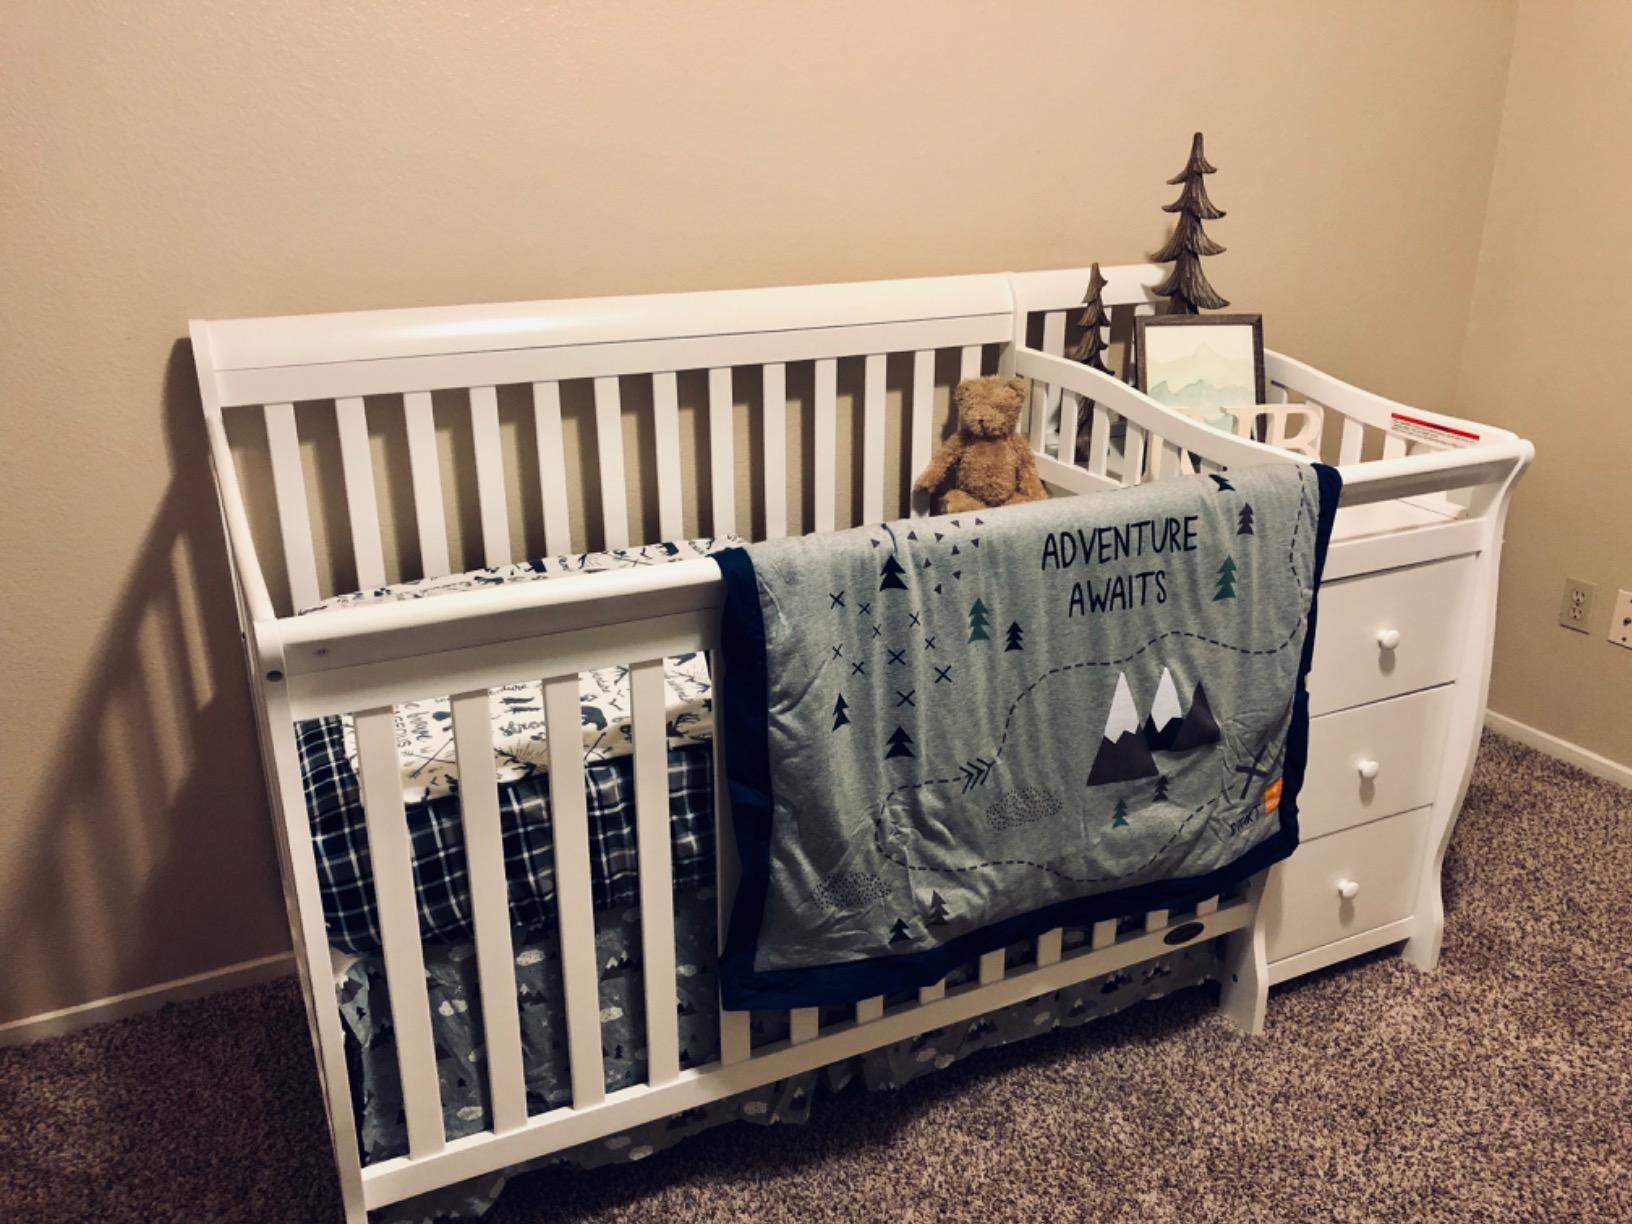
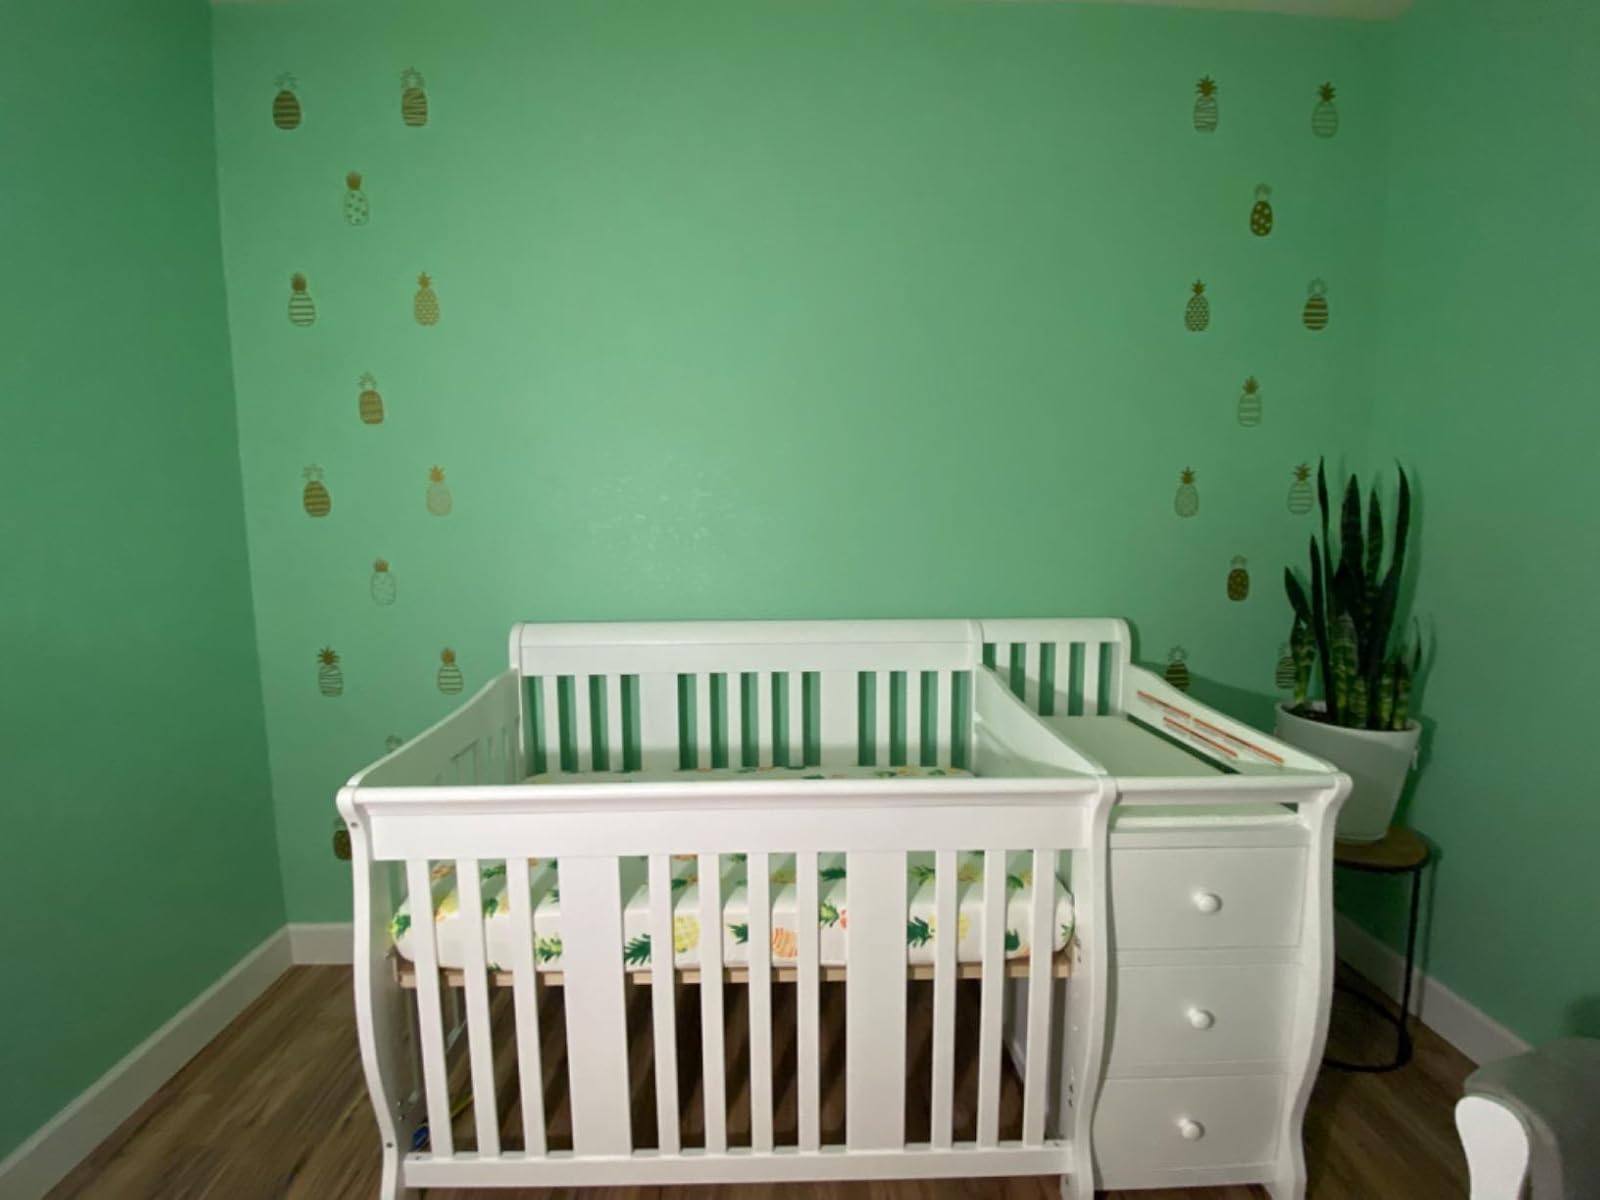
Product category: products_crib
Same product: yes